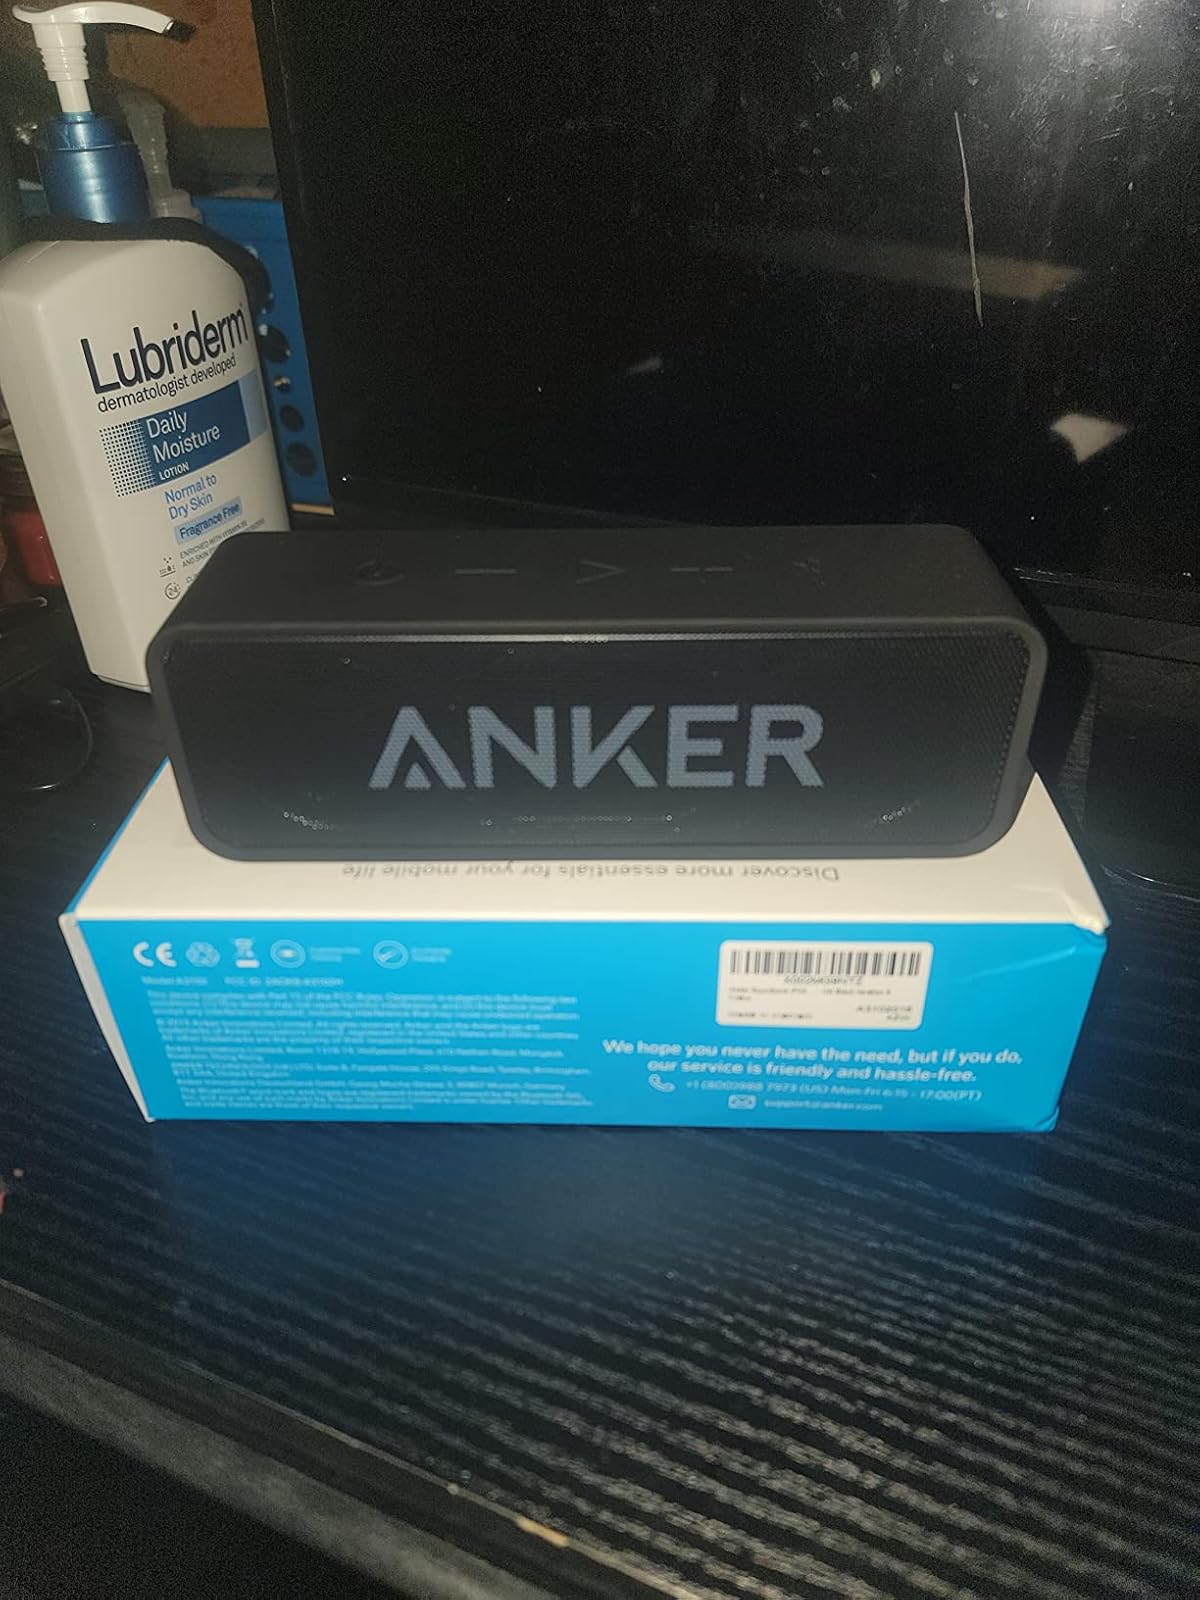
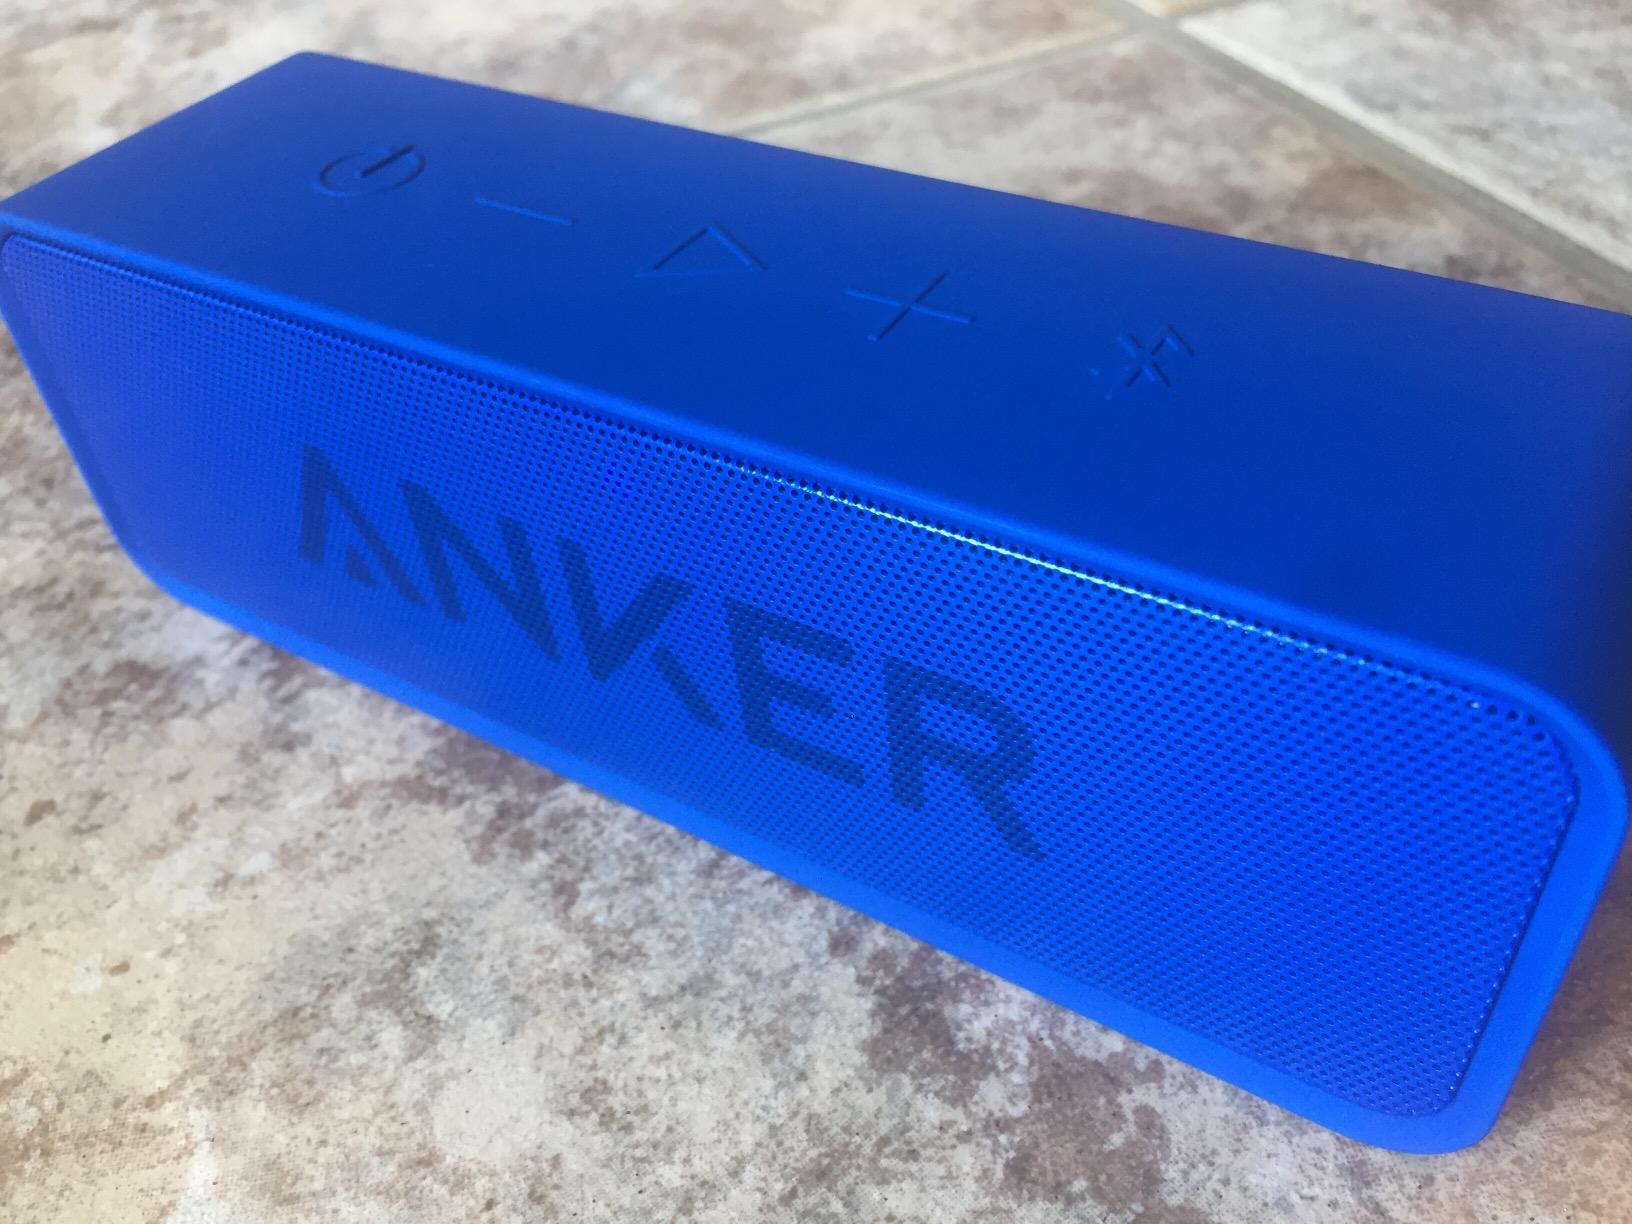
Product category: speaker
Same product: no